Maaike Meijer

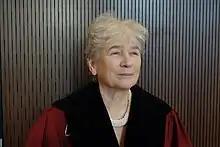

Maaike Meijer (born 25 January 1949) is a Dutch literary scholar. She is a Professor emeritus of Maastricht University.